Howie Mandel

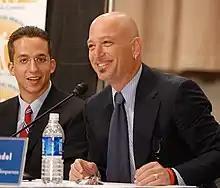
Mandel on Children's Mental Health Awareness Day, 2007

Mandel has spoken publicly about having OCD, which can take many forms, including mysophobia. Mandel's anxiety affects him to the point that he does not shake hands with anyone, including enthusiastic contestants on "Deal or No Deal" unless he is wearing latex gloves. Instead of shaking contestants' hands when they offer them, Mandel often opts to exchange fist bumps, put his hands on contestants' shoulders, or give an occasional hug. He once kissed a female contestant on the show for good luck despite his disorder. He now takes medicine to control his condition and even pokes fun at himself for it. On March 24, 2006, he revealed on "The Howard Stern Show" that his shaved head, which first appeared in 1999, is not related to natural hair loss but OCD. He stated that the lack of hair makes him feel cleaner. In the back yard of Mandel's house is a second, smaller house that he had built especially to live in solitude when a family member is sick. During his appearance on "Mad TV", Mandel and cast member Bobby Lee made fun of Mandel's condition. Mandel also confronted his germophobia in Season 4, Episode 1 of the Comedy Central series "This Is Not Happening". The show aired on February 3, 2018.